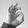
ASL letter: F